Blub (water park)

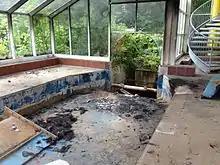
Interior of Blub in 2013

Blub, short for Berliner Luft- und Badeparadies ("Berlin air- and bathing paradise"), was a water park in the Britz area of Neukölln district in Berlin, Germany. First opened in 1985, it was shut down in 2002 following health concerns, and the site fell into disrepair. In 2016, the buildings on the site were severely destroyed by fire. Demolition work began in 2020; the site will be developed into a dwelling complex with 638 apartments.